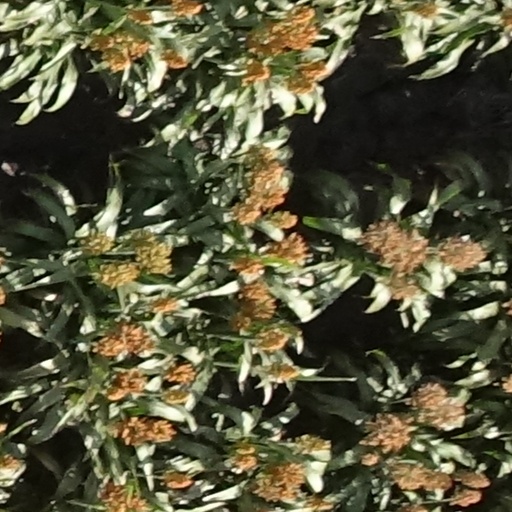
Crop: sorghum